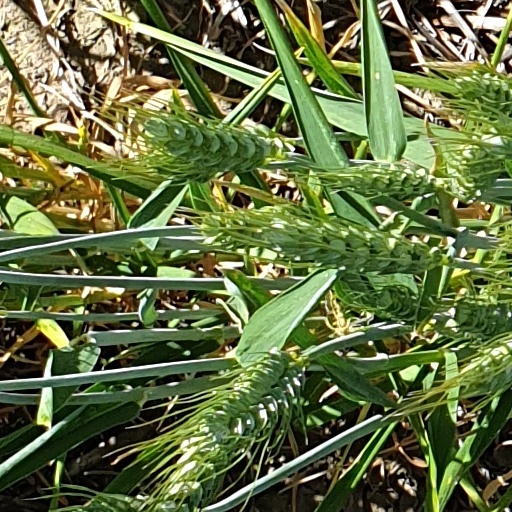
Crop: wheat